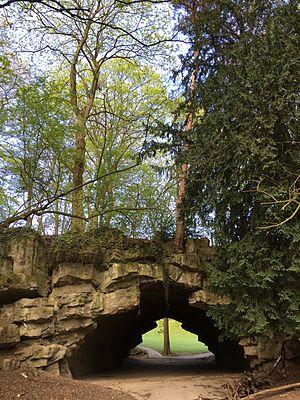
Le pont du Diable du Parc de Woluwe
Le Parc de Woluwe, quelquefois abusivement appelé parc de la Woluwe, est un parc belge de Bruxelles situé plus précisément dans la commune de Woluwe-Saint-Pierre.
Le pont du Diable est un terme désignant plusieurs dizaines d'anciens ponts qui, dans le folklore local, auraient été construits soit par le diable, soit par son aide, ou dans certains cas contre ses désirs.
L'avenue du Parc de Woluwe est une rue bruxelloise de la commune d'Auderghem qui va du rond-point du Souverain au parc de Woluwe, qu'elle traverse avant d'aboutir à l'avenue de Tervueren.